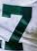
Number: 7